Baldwin Wallace University

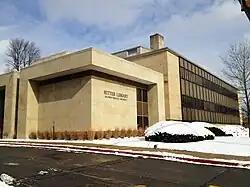
Ritter Library

In 2012, BW moved to propose the preservation of several historic buildings on its north campus historic district. The North Campus Historic District The buildings include Baldwin Memorial Library & Carnegie Science Hall (Malicky Center for Social Sciences), Austin E. Knowlton Center, Wheeler Hall (Recitation Hall), Wilker Hall, Telfer Hall, Ward Hall, Burrell Observatory, the Alumni House/President's House, the Tudor House (Safety and Security), North Hall, Findley Hall, Lang Hall, and Ritter Library.